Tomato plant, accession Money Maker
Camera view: tilt-top (135 deg); turntable rotation: 90 degrees
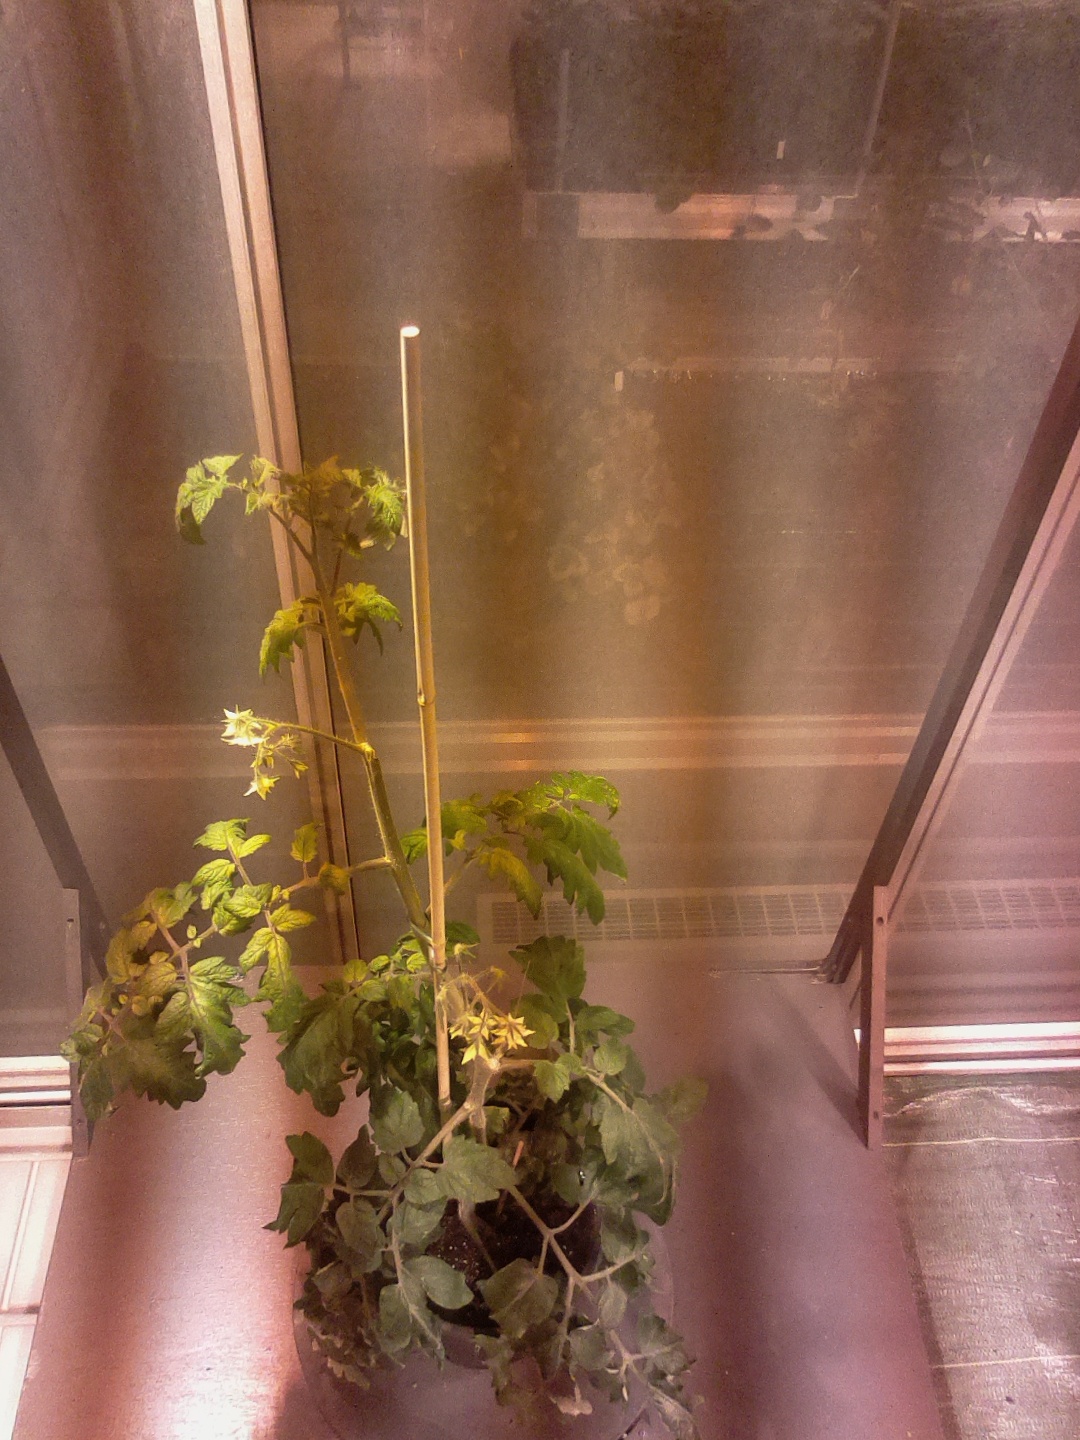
BBCH growth stage 68: Full flowering, 80%-90% of flowers open, more petals falling